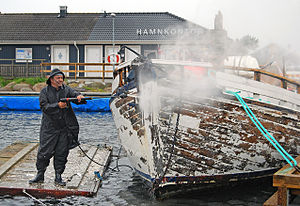
Højtryksrenser
Højtryksrenser.
En højtryksrenser er en maskine til rengøring af især udendørs arealer, maskiner, køretøjer og bygninger. Højtryksrenseren virker ved, at en vandstråle under højt tryk sendes mod det emne, som skal rengøres. Man definerer højtryk som værende over 35 bar. Til at danne højtrykket bruges en pumpe, som drives af en motor. Motoren er normalt en elmotor, men der findes også rensere, som drives af en forbrændingsmotor. Vandet presses gennem en dyse, som befinder sig i enden af spulerøret. Der findes mange forskellige former for dyser, alt efter hvilken opgave der skal løses.